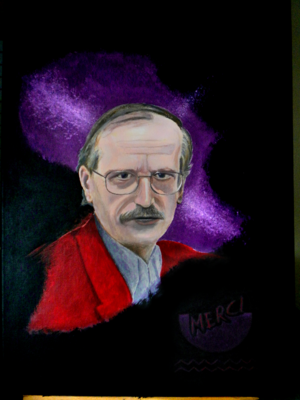
Hommage aux efforts d’intégrité de François-Xavier Verschave. Español: Retrato-homenaje de François-Xavier Verschave, año 2015.
François-Xavier Verschave, né le 28 octobre 1945 à Lille et mort le 29 juin 2005 à Villeurbanne, est un économiste de formation, connu principalement par ses prises de position concernant les relations franco-africaines, dénonçant la politique africaine de la France, symbolisée par le concept de Françafrique, titre d'un de ses livres. Il fut président de l'association Survie de 1995 à 2005.